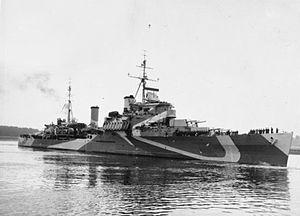
Le HMS Bermuda est un croiseur léger de la classe Crown Colony construit pour la Royal Navy.
La classe Crown Colony était une classe de croiseurs légers de la Royal Navy nommés d'après les colonies de la Couronne de l'Empire britannique. Les huit premiers navires construits sont regroupés dans une sous-classe appelée Fidji, tandis que les trois derniers, construits selon une conception légèrement modifiée, sont regroupés dans la sous-classe Ceylon.